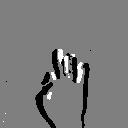
ASL letter: f